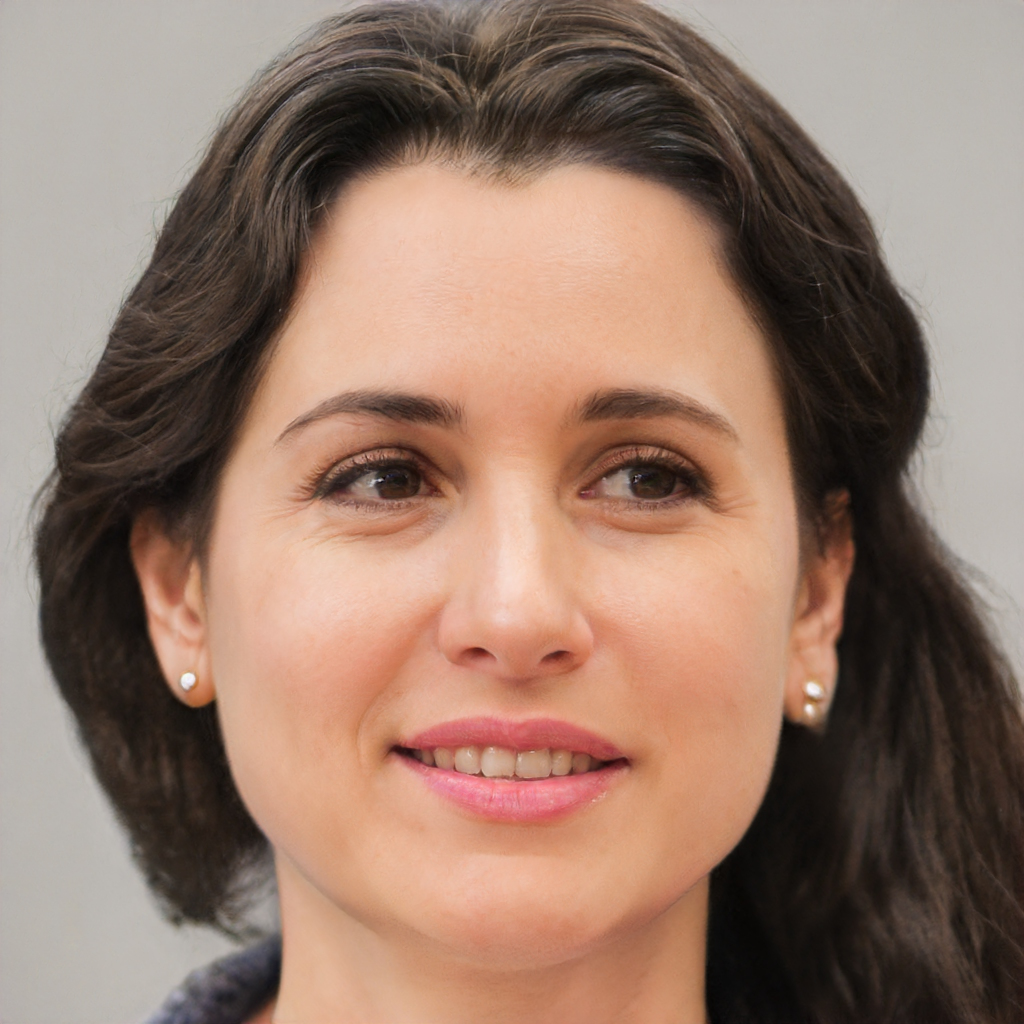
Gender: Female